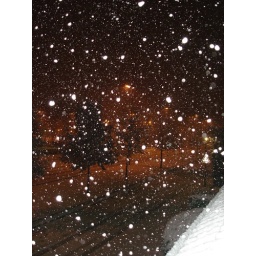
Using the flash from the upstairs windows looking out on the street in front of the house.